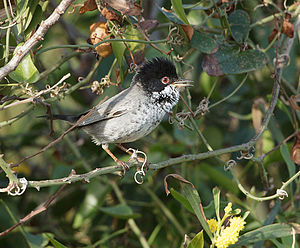
Cypernsanger
Cypernsanger er en spurvefugl i familien af sylviasangere, der lever på Cypern.